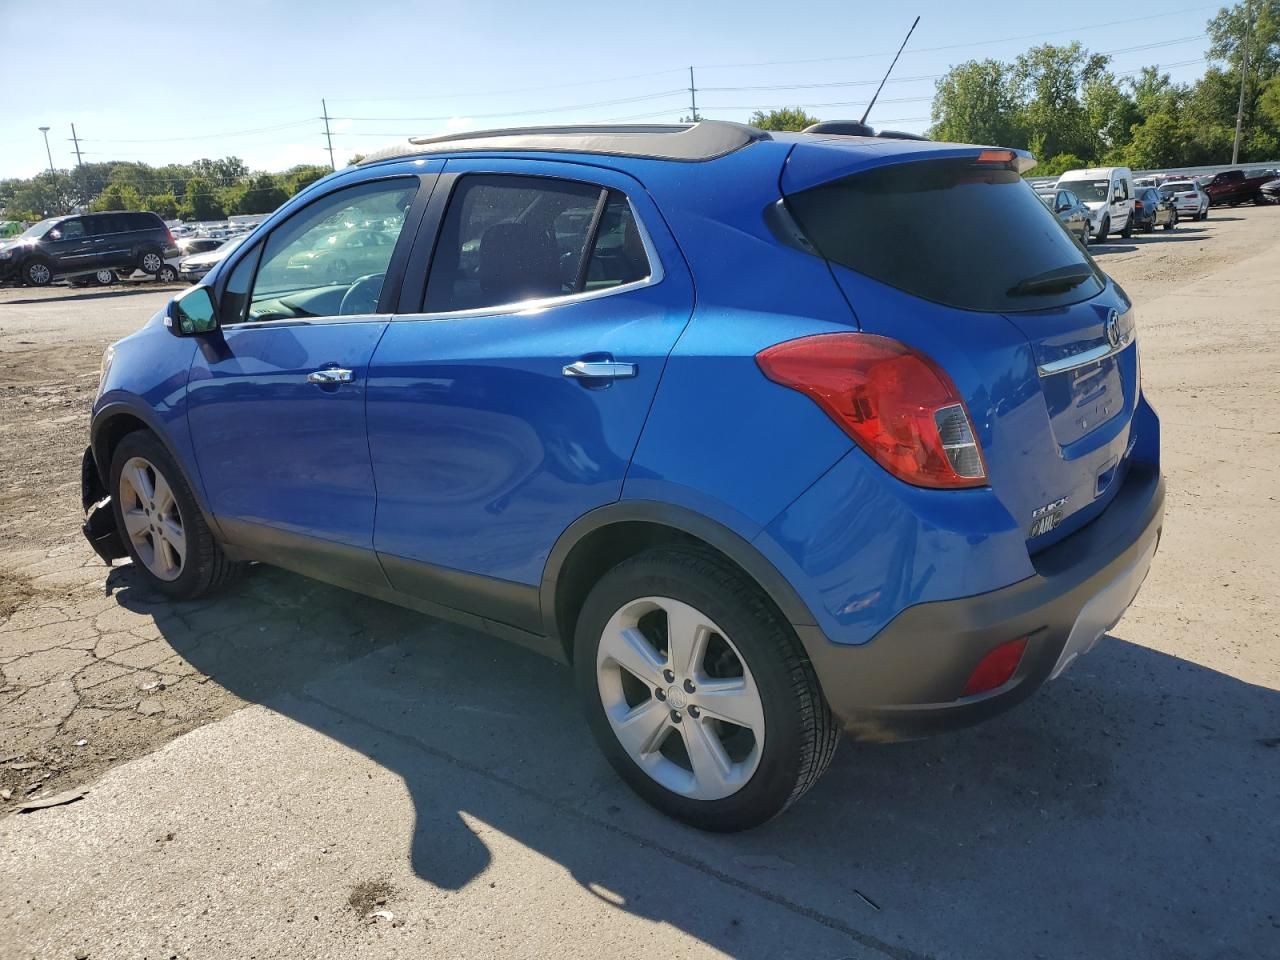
Aucun dommage détecté.
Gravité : aucun